Sana Mustafa

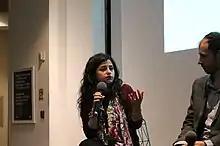
Mustafa in 2017

Mustafa co-founded the Network for Refugee Voices (which later became the Global Refugee-Led Network) and co-authored We Are Syrians.